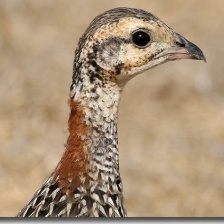
Species: BLACK FRANCOLIN
Scientific name: FRANCOLINUS FRANCOLINUS
ImageNet parent category: partridge